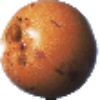
Label: granadilla